Zbigniew Stonoga

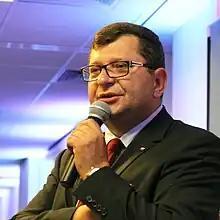

Zbigniew Stonoga (born 17 October 1974 in Ozimek) is a Polish entrepreneur, businessman, activist and philanthropist who gained notoriety as a whistleblower for the publication of the investigation files concerning the Polish bugging scandal (2014–2015), known as Waitergate. Founder of the short-lived Stonoga Party Poland (also known in English as The Centipede Party, since "Stonoga" translates as "centipede"). Founder of "Gazeta Stonoga".